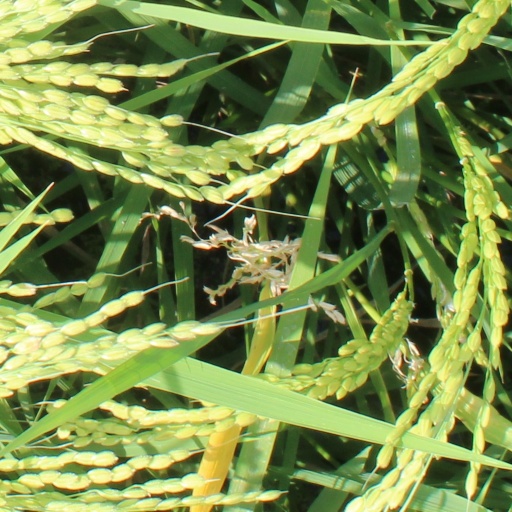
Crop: rice